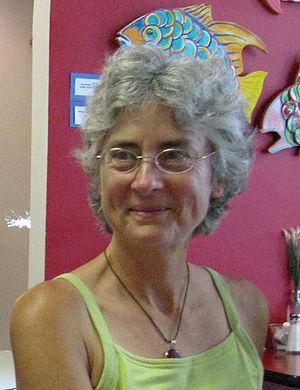
"Riki Ott est une pélago-toxicologiste et activiste de Cordova, Alaska. Ott a été fréquemment introduite en tant qu' ""expert dans les déversements de pétrole"" dans ses nombreuses apparitions médiatiques pendant le pic de la couverture informationnelle du déversement de pétrole de BP Deepwater Horizon de 2010. Après avoir fini son doctorat en toxicologie sédimentaire à l'université de Washington, Ott s'est déplacée vers Alaska et a commencé une affaire de pêche. Quand le déversement de pétrole Exxon Valdez a perturbé l'économie locale, basée sur la pêche, elle est devenue activiste pour l'environnement. Depuis ce déversement, elle a participé dans des disputes légales et de relations publiques avec la compagnie Exxon.